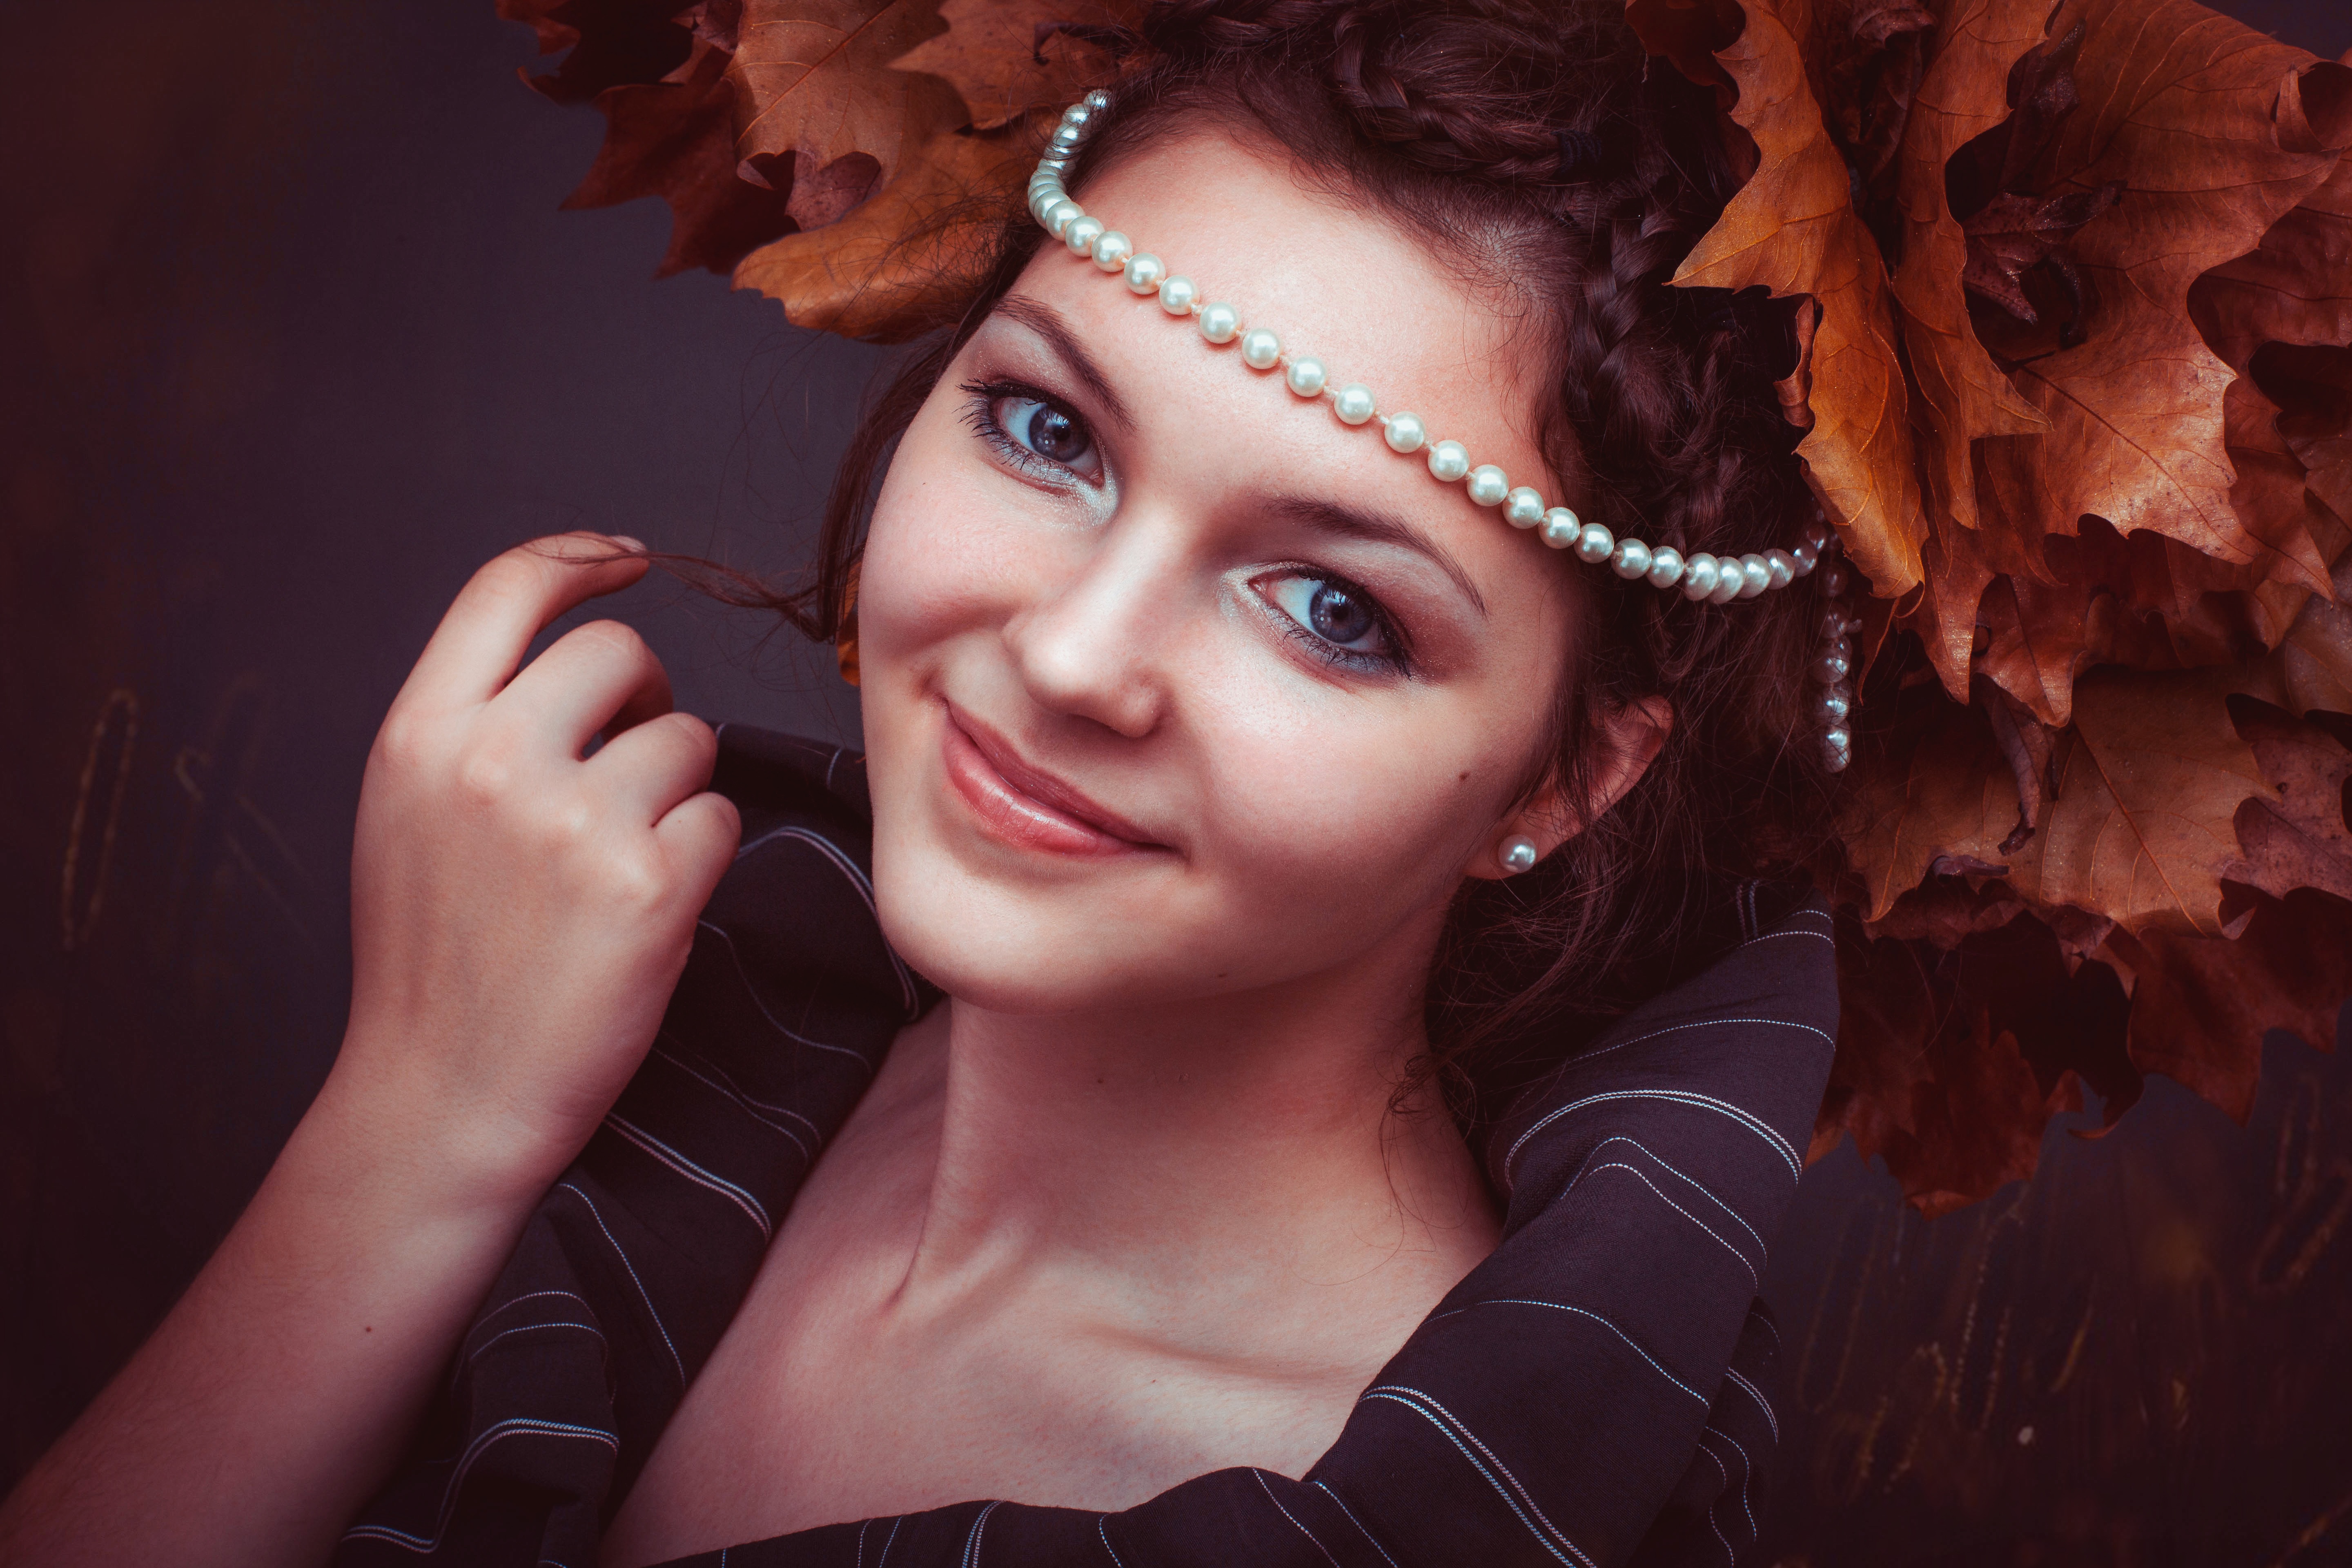
hand, person, girl, woman, hair, photography, sweet, portrait, model, red, color, autumn, fashion, lady, pink, hairstyle, face, eyes, eye, head, photograph, skin, beauty, organ, republic, beads, leafes, photo shoot, brown hair, portrait photography, colorful bleter, m dhen, nidlich